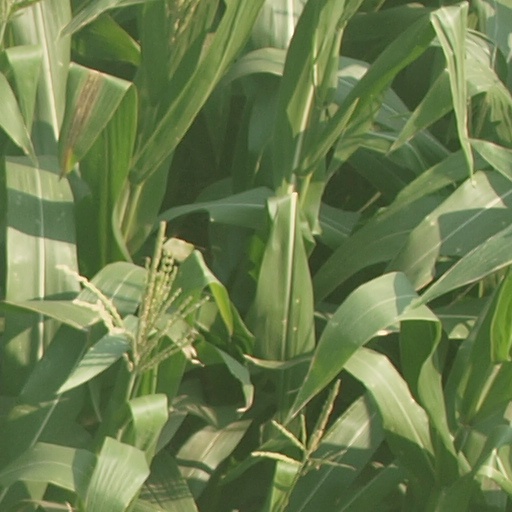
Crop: maize; corn